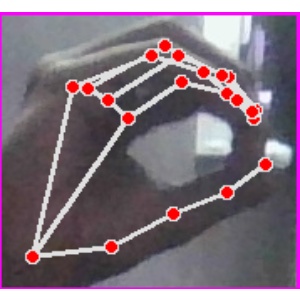
अक्षर: ठ